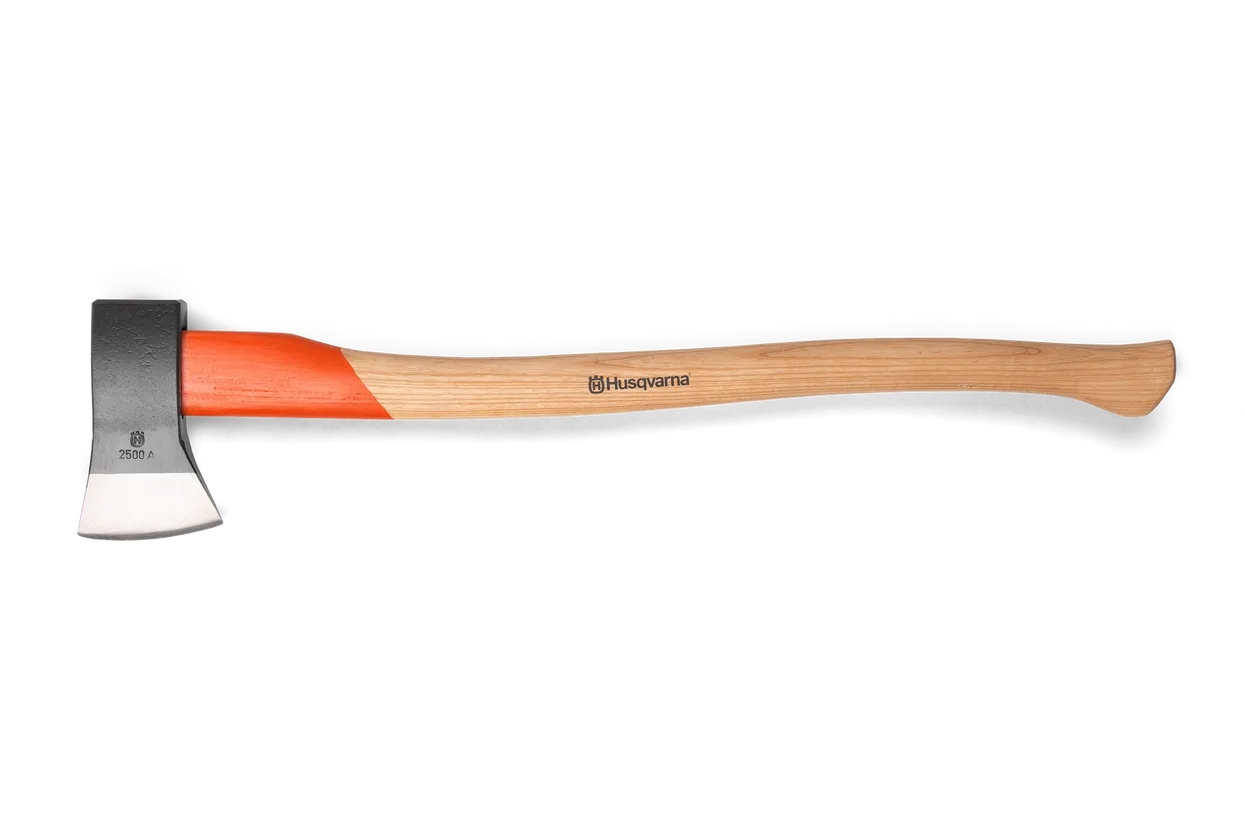
Husqvarna Splitting Axe 20 inch 599673102
Husqvarna Splitting Axe – 20 Inch, Part #599673102 The Husqvarna 20" Splitting Axe (part number 599673102 ) is a compact yet powerful tool designed for splitting smaller logs and preparing firewood with ease. Featuring a drop-forged steel head and a specially designed wedge shape, this axe delivers clean, effective splits with minimal effort. Its 20-inch size makes it ideal for homeowners, campers, and outdoor enthusiasts who need a reliable and portable splitting tool. Key Features: Efficient Splitting: Wedge-shaped head designed to split smaller logs and kindling quickly. Durable Head: Drop-forged steel construction ensures long-lasting strength. Compact Design: 20-inch length is lightweight and easy to handle, perfect for home or outdoor use. Comfortable Grip: Wooden handle provides excellent balance, control, and comfort. Protective Sheath: Comes with a leather edge cover for safe storage and transport. Why Choose the Husqvarna 20" Splitting Axe? This Husqvarna splitting axe is built for smaller splitting tasks and portability. Its shorter handle makes it easier to control, while the forged steel head ensures power and durability. Perfect for chopping firewood for the fireplace, wood stove, or campsite, it’s a dependable tool that blends quality craftsmanship with ergonomic design. Specifications: Handle Length: 20 inches Head Material: Drop-forged steel Handle Material: Wood Includes: Leather edge cover Part Number: 599673102 Take the hassle out of splitting firewood with the Husqvarna 20" Splitting Axe . Order today from MyPartsStore.com for fast shipping and trusted Husqvarna quality.
Brand: Husqvarna
Category: Hardware > Tools > Axes > Splitting Axes